Springfield Illinois Light Artillery

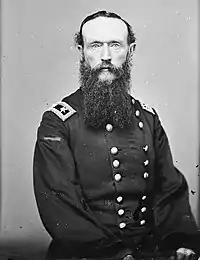
Frederick Steele

The Springfield Illinois Light Artillery arrived at Bolivar and was assigned to a brigade commanded by Mason Brayman. On 15–20 December 1862, two sections participated in an expedition against Confederate raiders under Nathan Bedford Forrest. Vaughn's Battery performed garrison duty at Bolivar from November 1862 until 18 June 1863. Brayman's Bolivar garrison also included the 43rd Ohio, 12th Michigan, 43rd Illinois, and 61st Illinois Infantry Regiments on 30 January 1863. The battery was parceled out to guard the Memphis and Charleston Railroad with one section each at Moscow, Collierville, and Germantown through 23 August 1863. The unit traveled to Helena, Arkansas on 24 August–2 September 1863, then joined Frederick Steele's expedition to Little Rock on 2–10 September 1863.